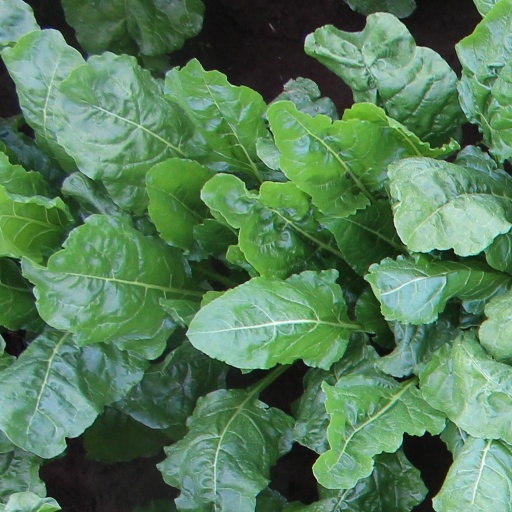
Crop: sugar beet